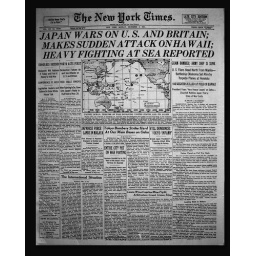
I was six months old when this issue was printed. Lot of water has gone under the bridge since then.